Sekirankai

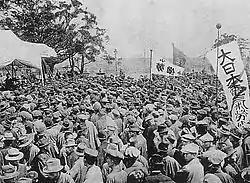
Japan's first Labor Day in 1920

About 20 women members of the "Sekirankai" marched during the May Day activities. They carried red and black flags that were made by Hashiura Haruko and smaller flags painted with "R. W." for Red Wave. They paraded through the political meeting. All of the women were arrested. Sensational accounts of the event from journalists resulted in government restrictions on the organization's movements but the women's activities were placed into the national spotlight. During the Mayday demonstration of the following year, women's participants would be seen all over the country.